Rennes 2 University

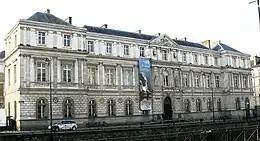
Former "Palais Universitaire" of the University of Rennes, currently Municipal Museum of Fine Arts

In 1808, Napoleon I reorganized the French university system, creating the University of France. Of the University of Brittany's two original sites, only Rennes was included in this organization. Nantes had to wait until 1970 for its university to be re-established. In 1810 a faculty of letters opened, which in 1835 consisted of five schools (French literature, foreign literature, ancient literature, history, and philosophy). The science faculty in Rennes opened in 1840. There were no clear boundaries between the three faculties until 1885 with the creation of a "Conseil des facultés", which in 1896 took the name of University of Rennes. In the middle of the 19th century, these were situated in the Palais Universitaire, located currently in the Quai Émile Zola, but were then scattered throughout the city. The Faculty of Letters was thus relocated in 1909 to the Séminaire, currently in the Place Hoche.